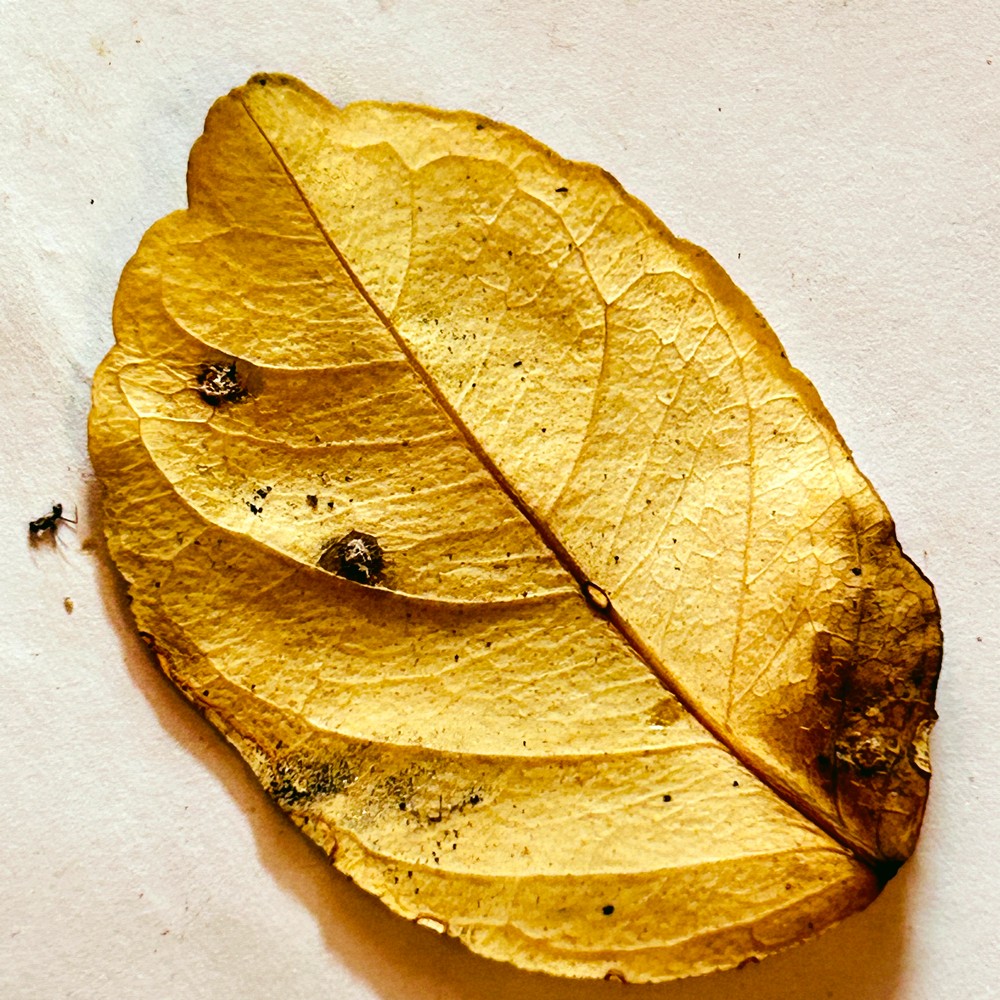
Label: Dry Leaf